Igraine

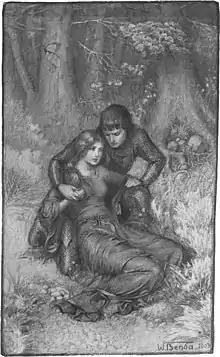
King Uther and Igraine after Gorlois's death, from "Uther and Igraine" by Warwick Deeping, illustration by Władysław T. Benda, 1903

In the Matter of Britain, Igraine is the mother of King Arthur. Igraine is also known in Latin as Igerna, in Welsh as Eigr (Middle Welsh Eigyr), in French as Ygraine (Old French Ygerne or Igerne), in "Le Morte d'Arthur" as Ygrayne—often modernised as Igraine or Igreine—and in "Parzival" as Arnive. She becomes the wife of Uther Pendragon, after the death of her first husband, Gorlois.